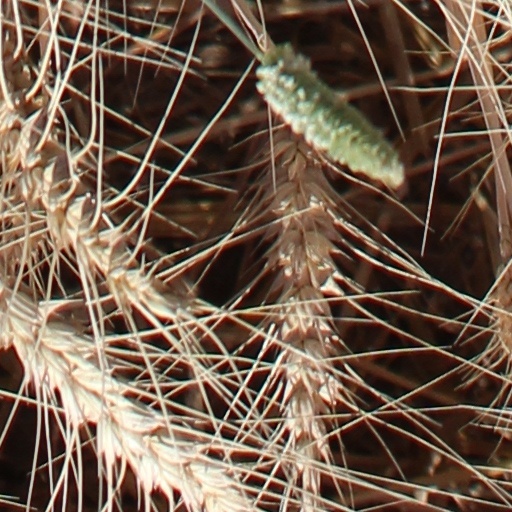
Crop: wheat